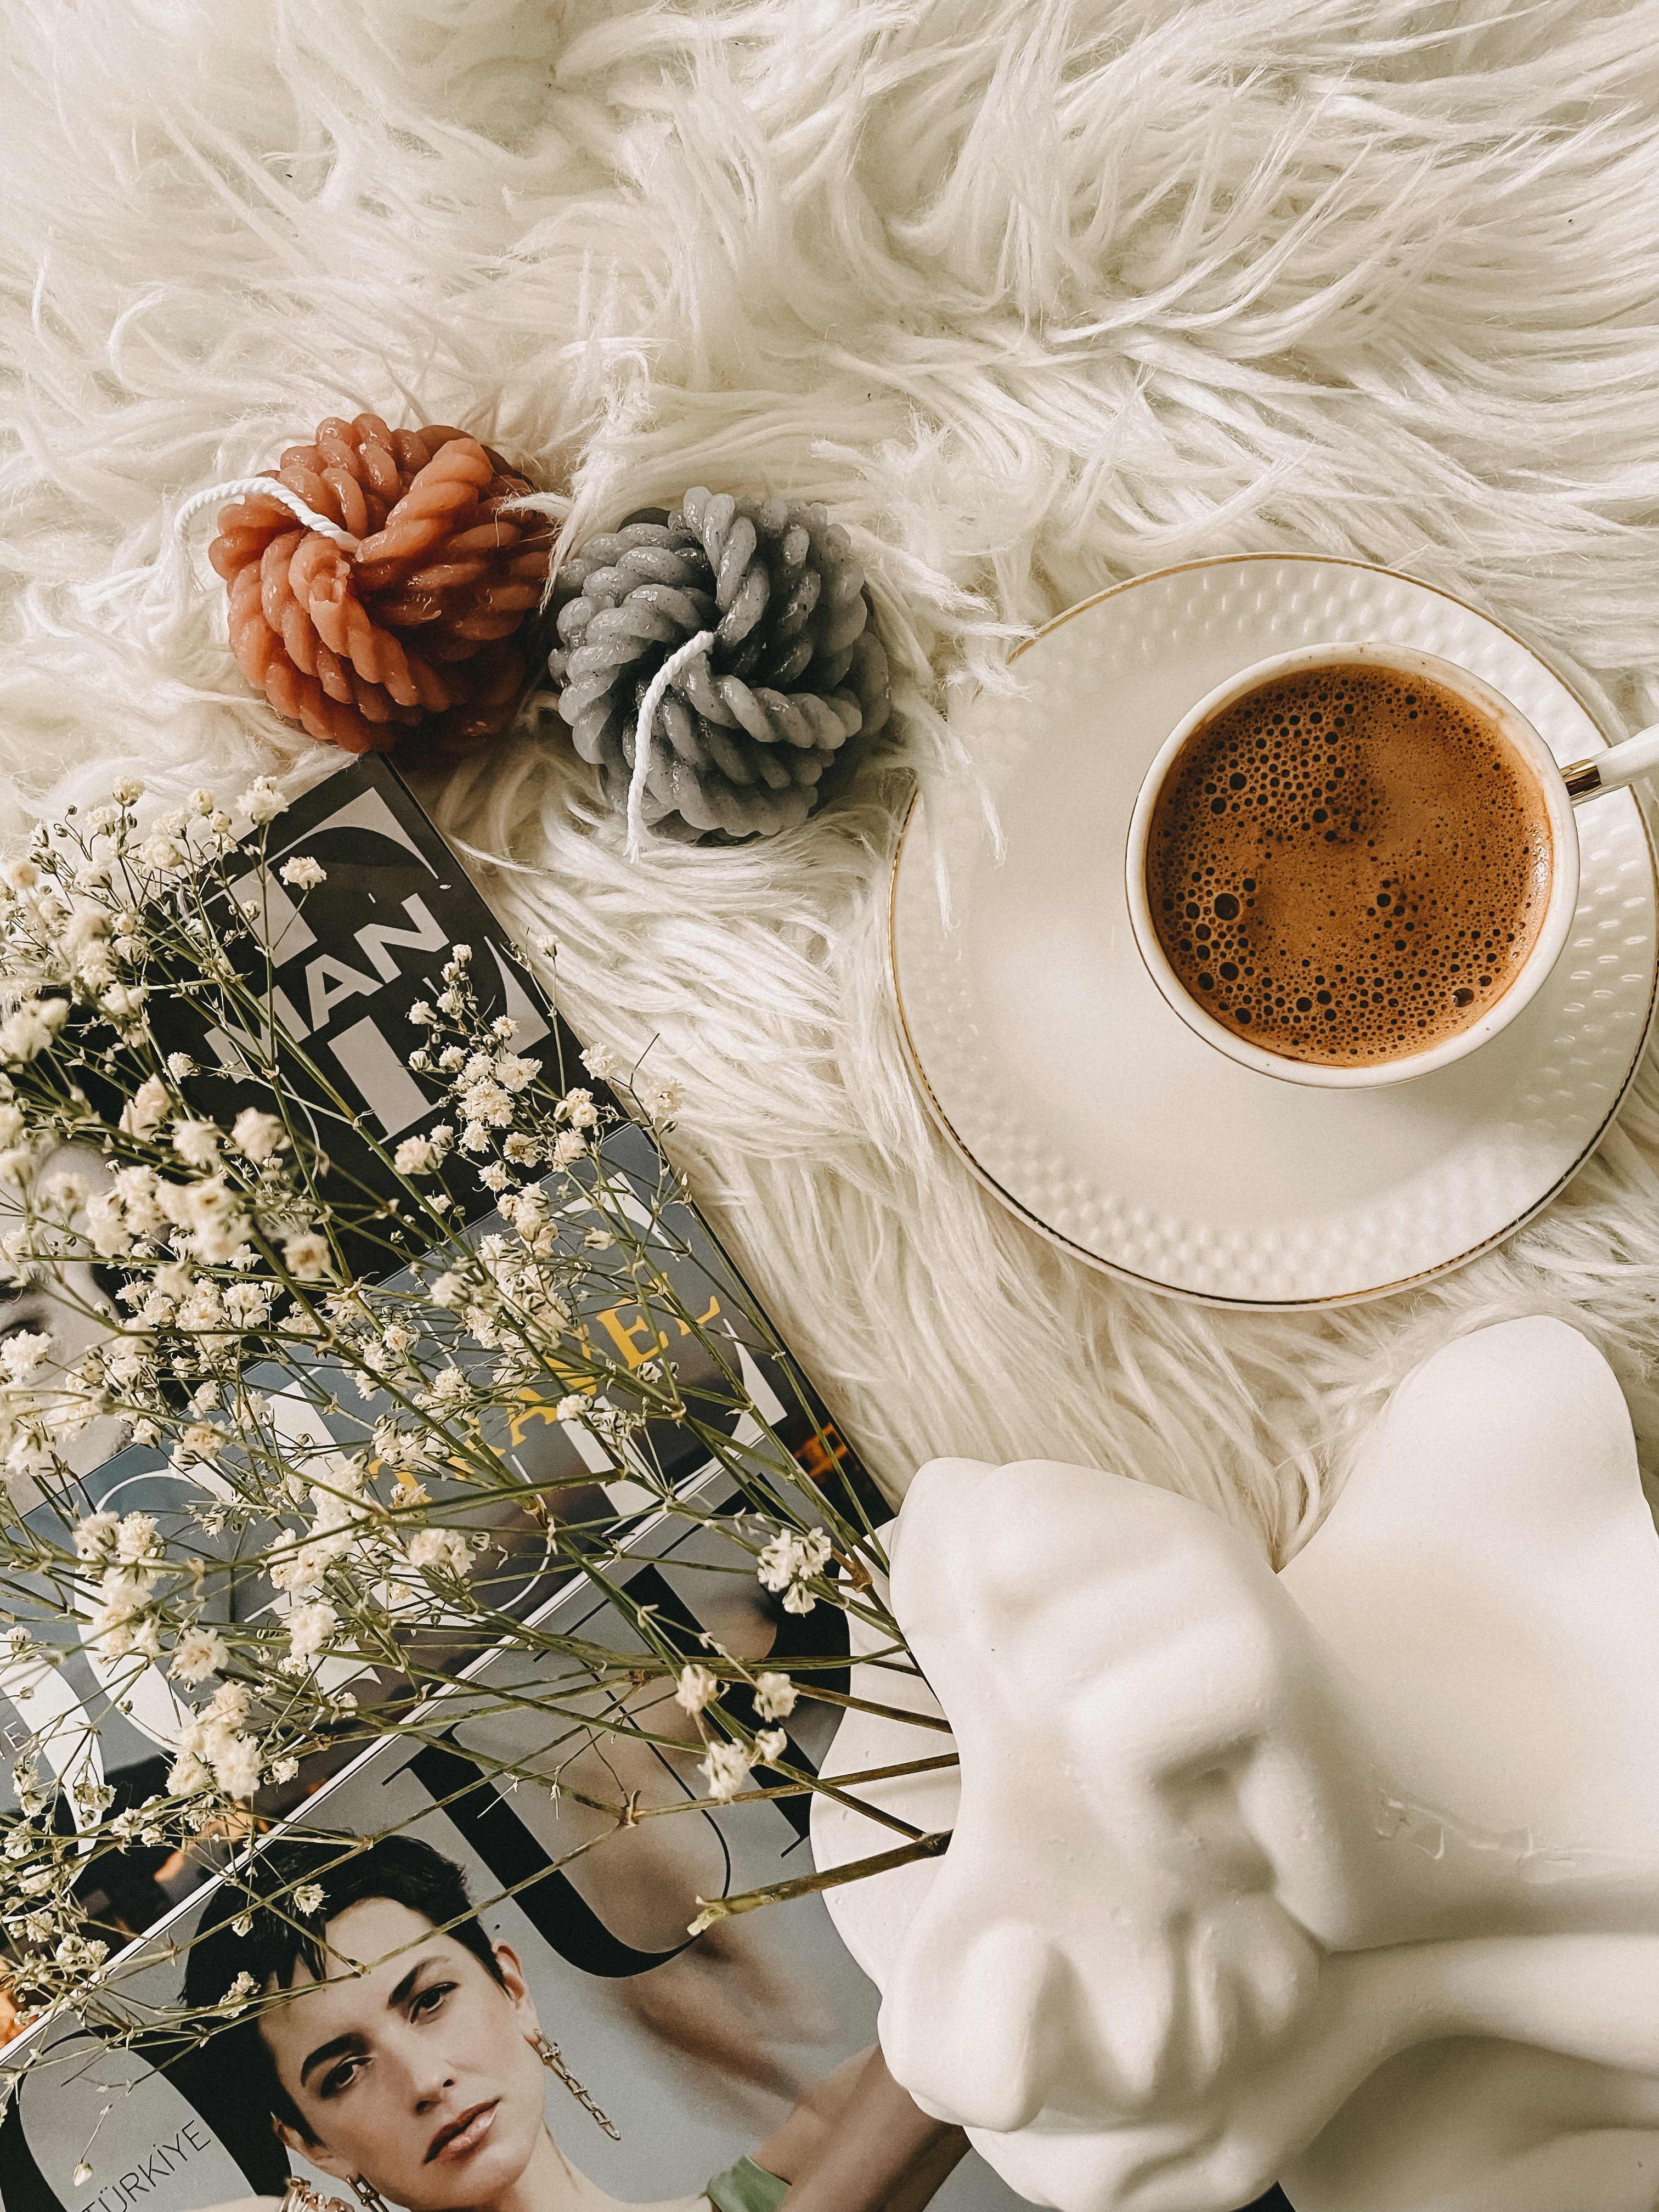
coffee, head, organ, fashion, eyelash, toy, beauty, art, petal, happy, event, font, fashion accessory, fur, eyewear, mask, jewellery, cut flowers, photomontage, costume, stock photography, illustration, audio equipment, still life photography, flower arranging, masque, still life, tradition, rose family, collage, floral design, photography, necklace, linens